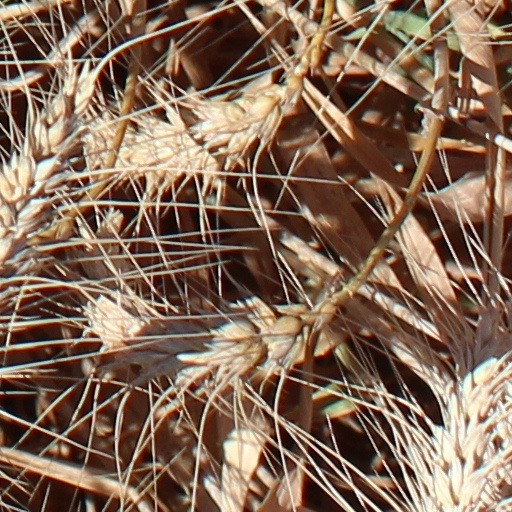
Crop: wheat